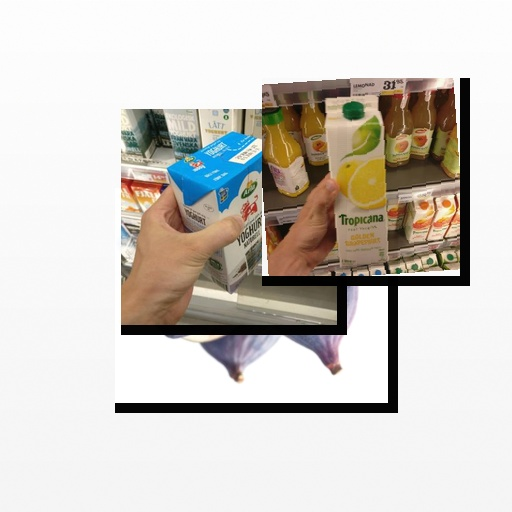
Food items: golden_grapefruit_juice, natural_yogurt, fig